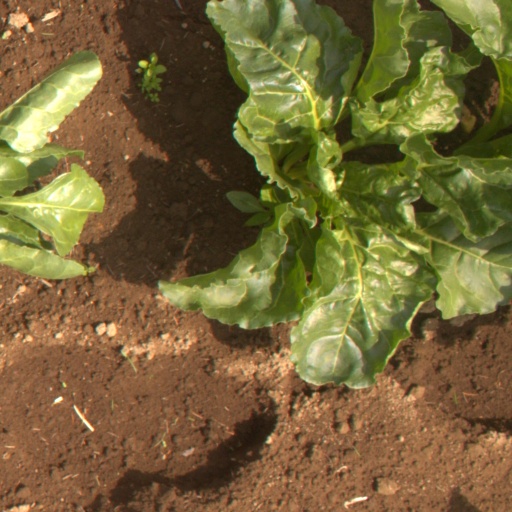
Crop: sugar beet